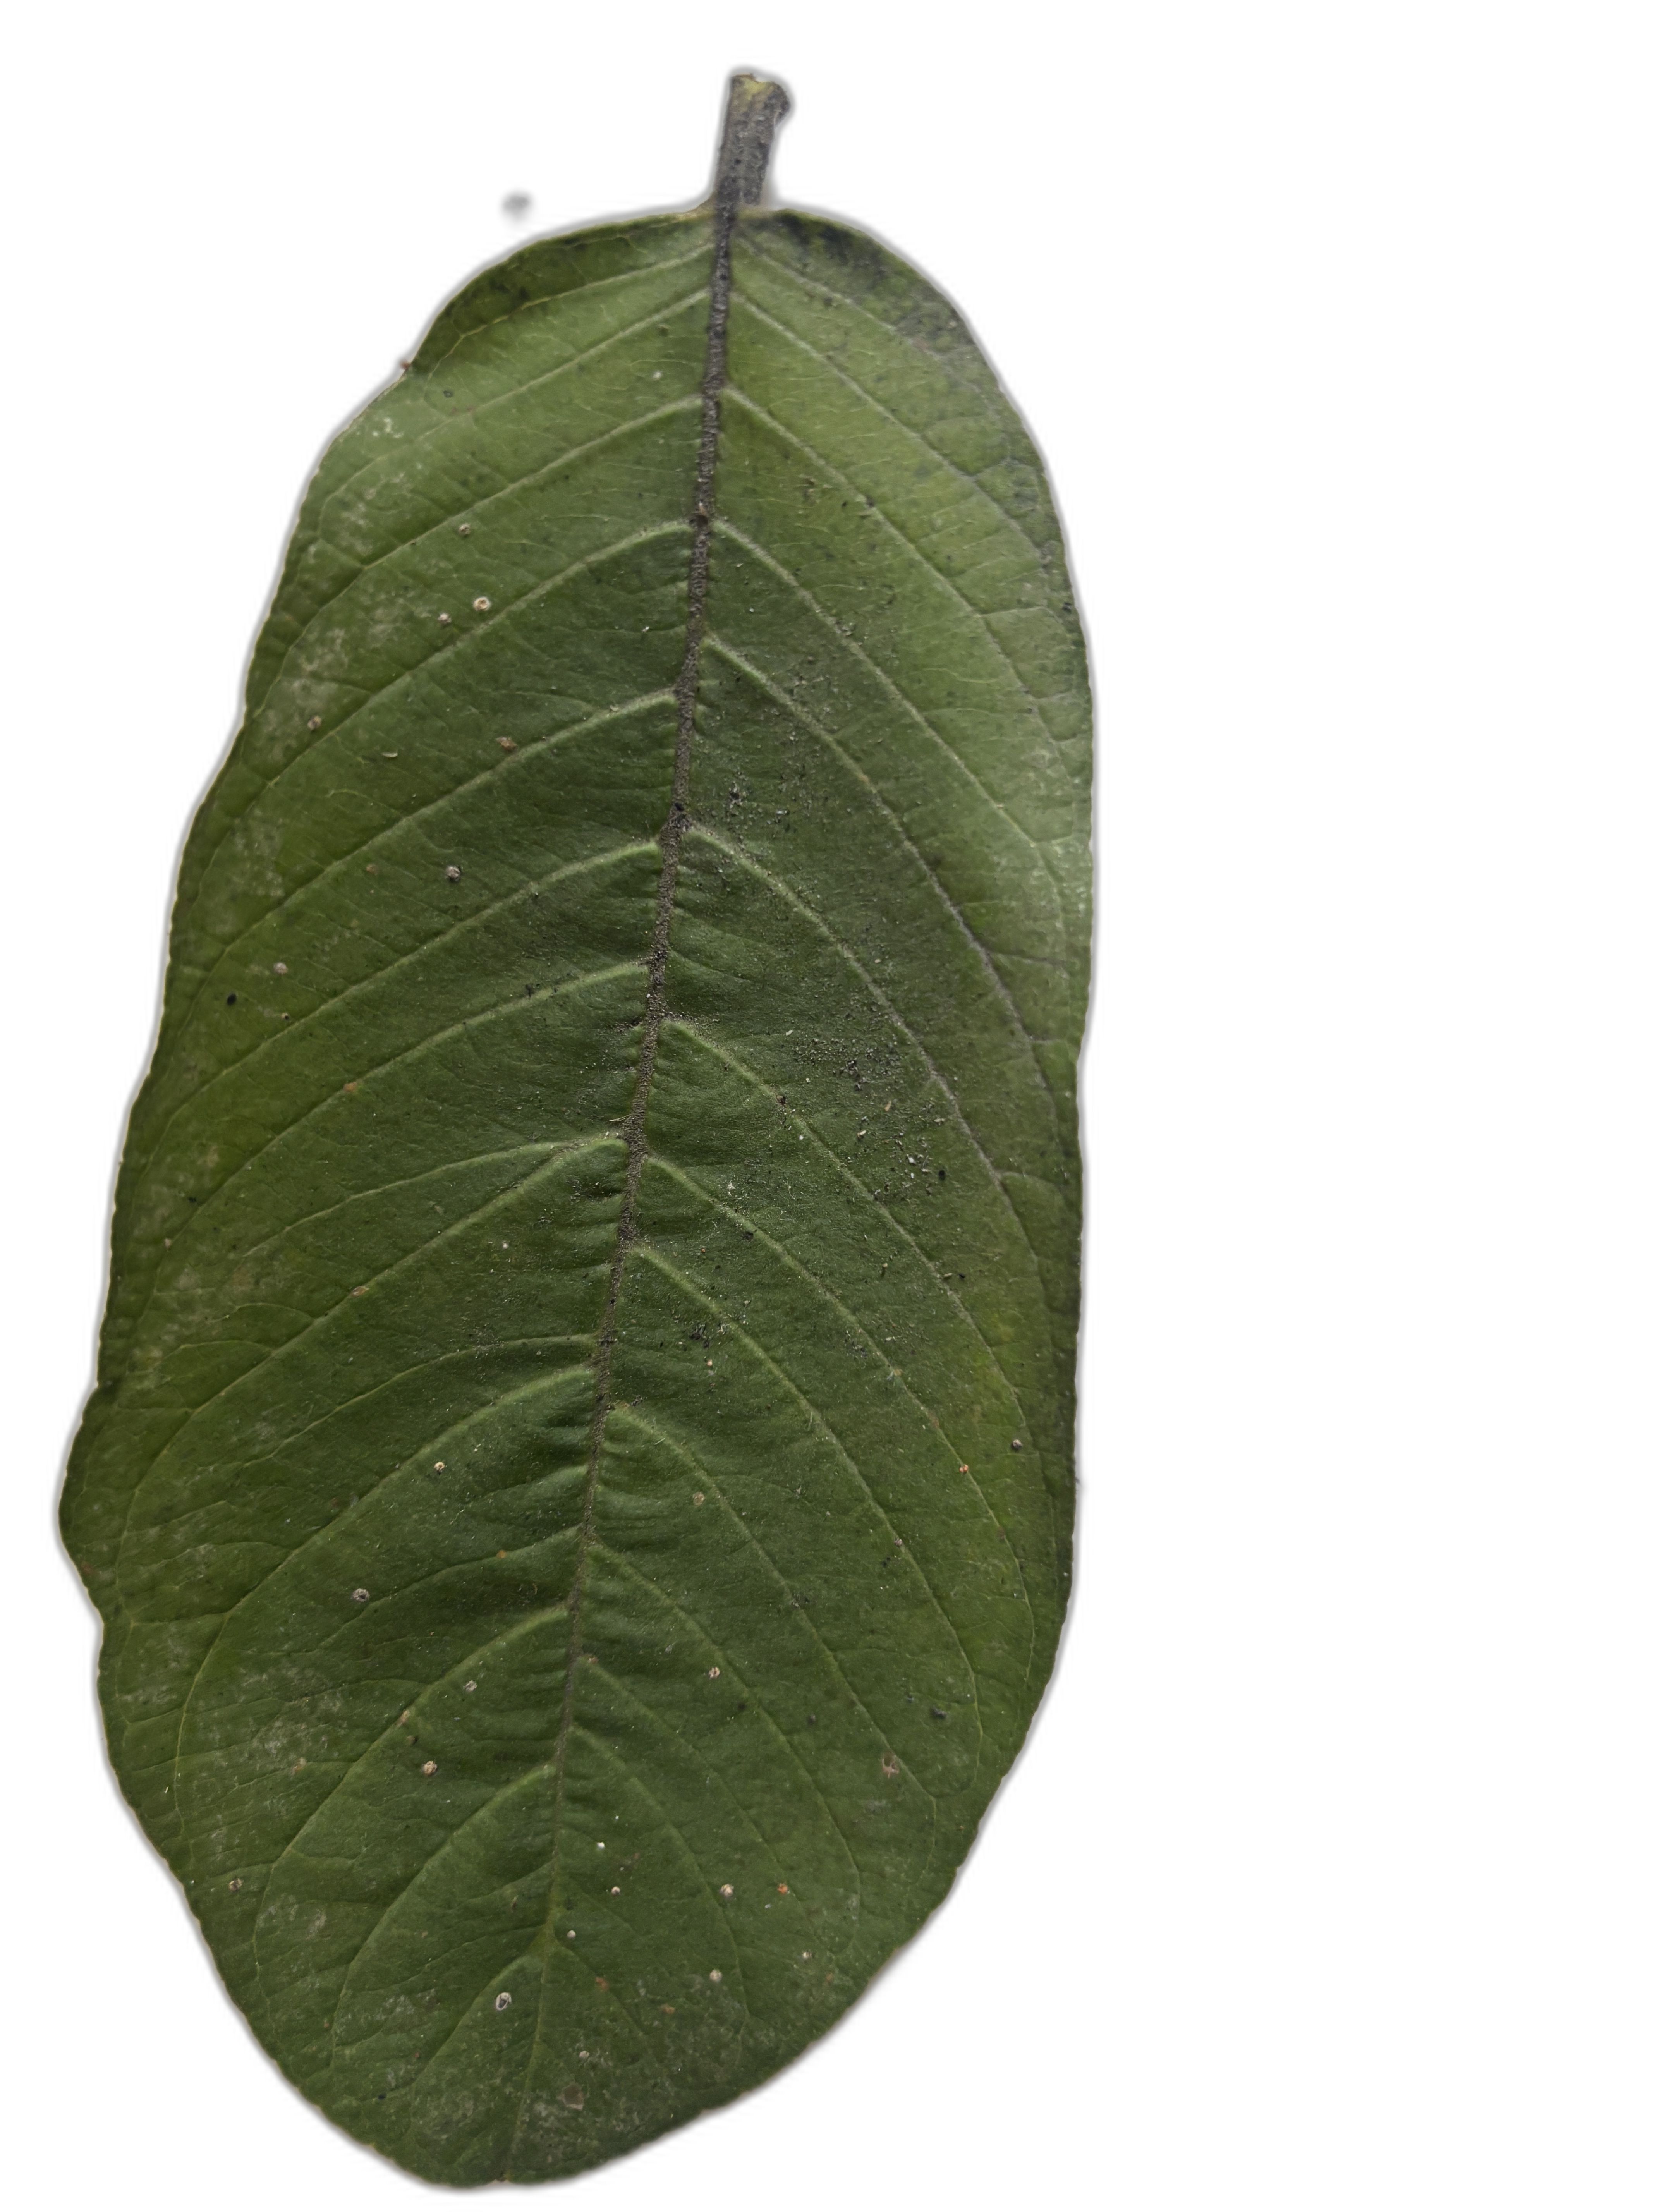
Plant part: leaf
Disease: Healthy